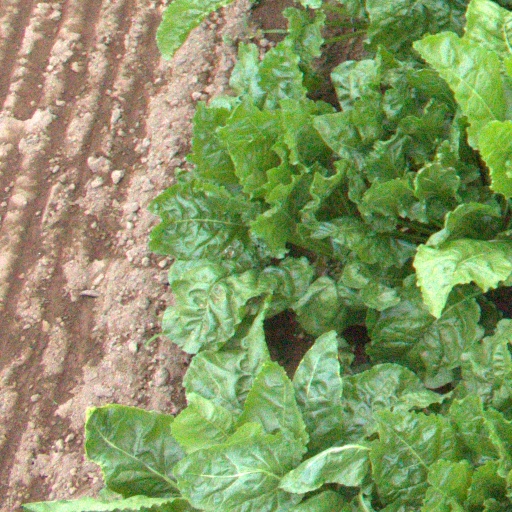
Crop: sugar beet